Charles Ardant du Picq

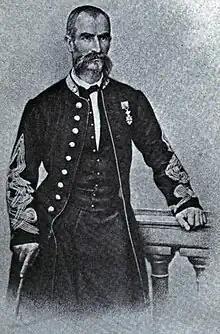

Charles Jean Jacques Joseph Ardant du Picq (19 October 1821 – 18 August 1870) was a French Army officer and military theorist of the mid-nineteenth century whose writings, as they were later interpreted by other theorists, had a great effect on French military theory and doctrine.